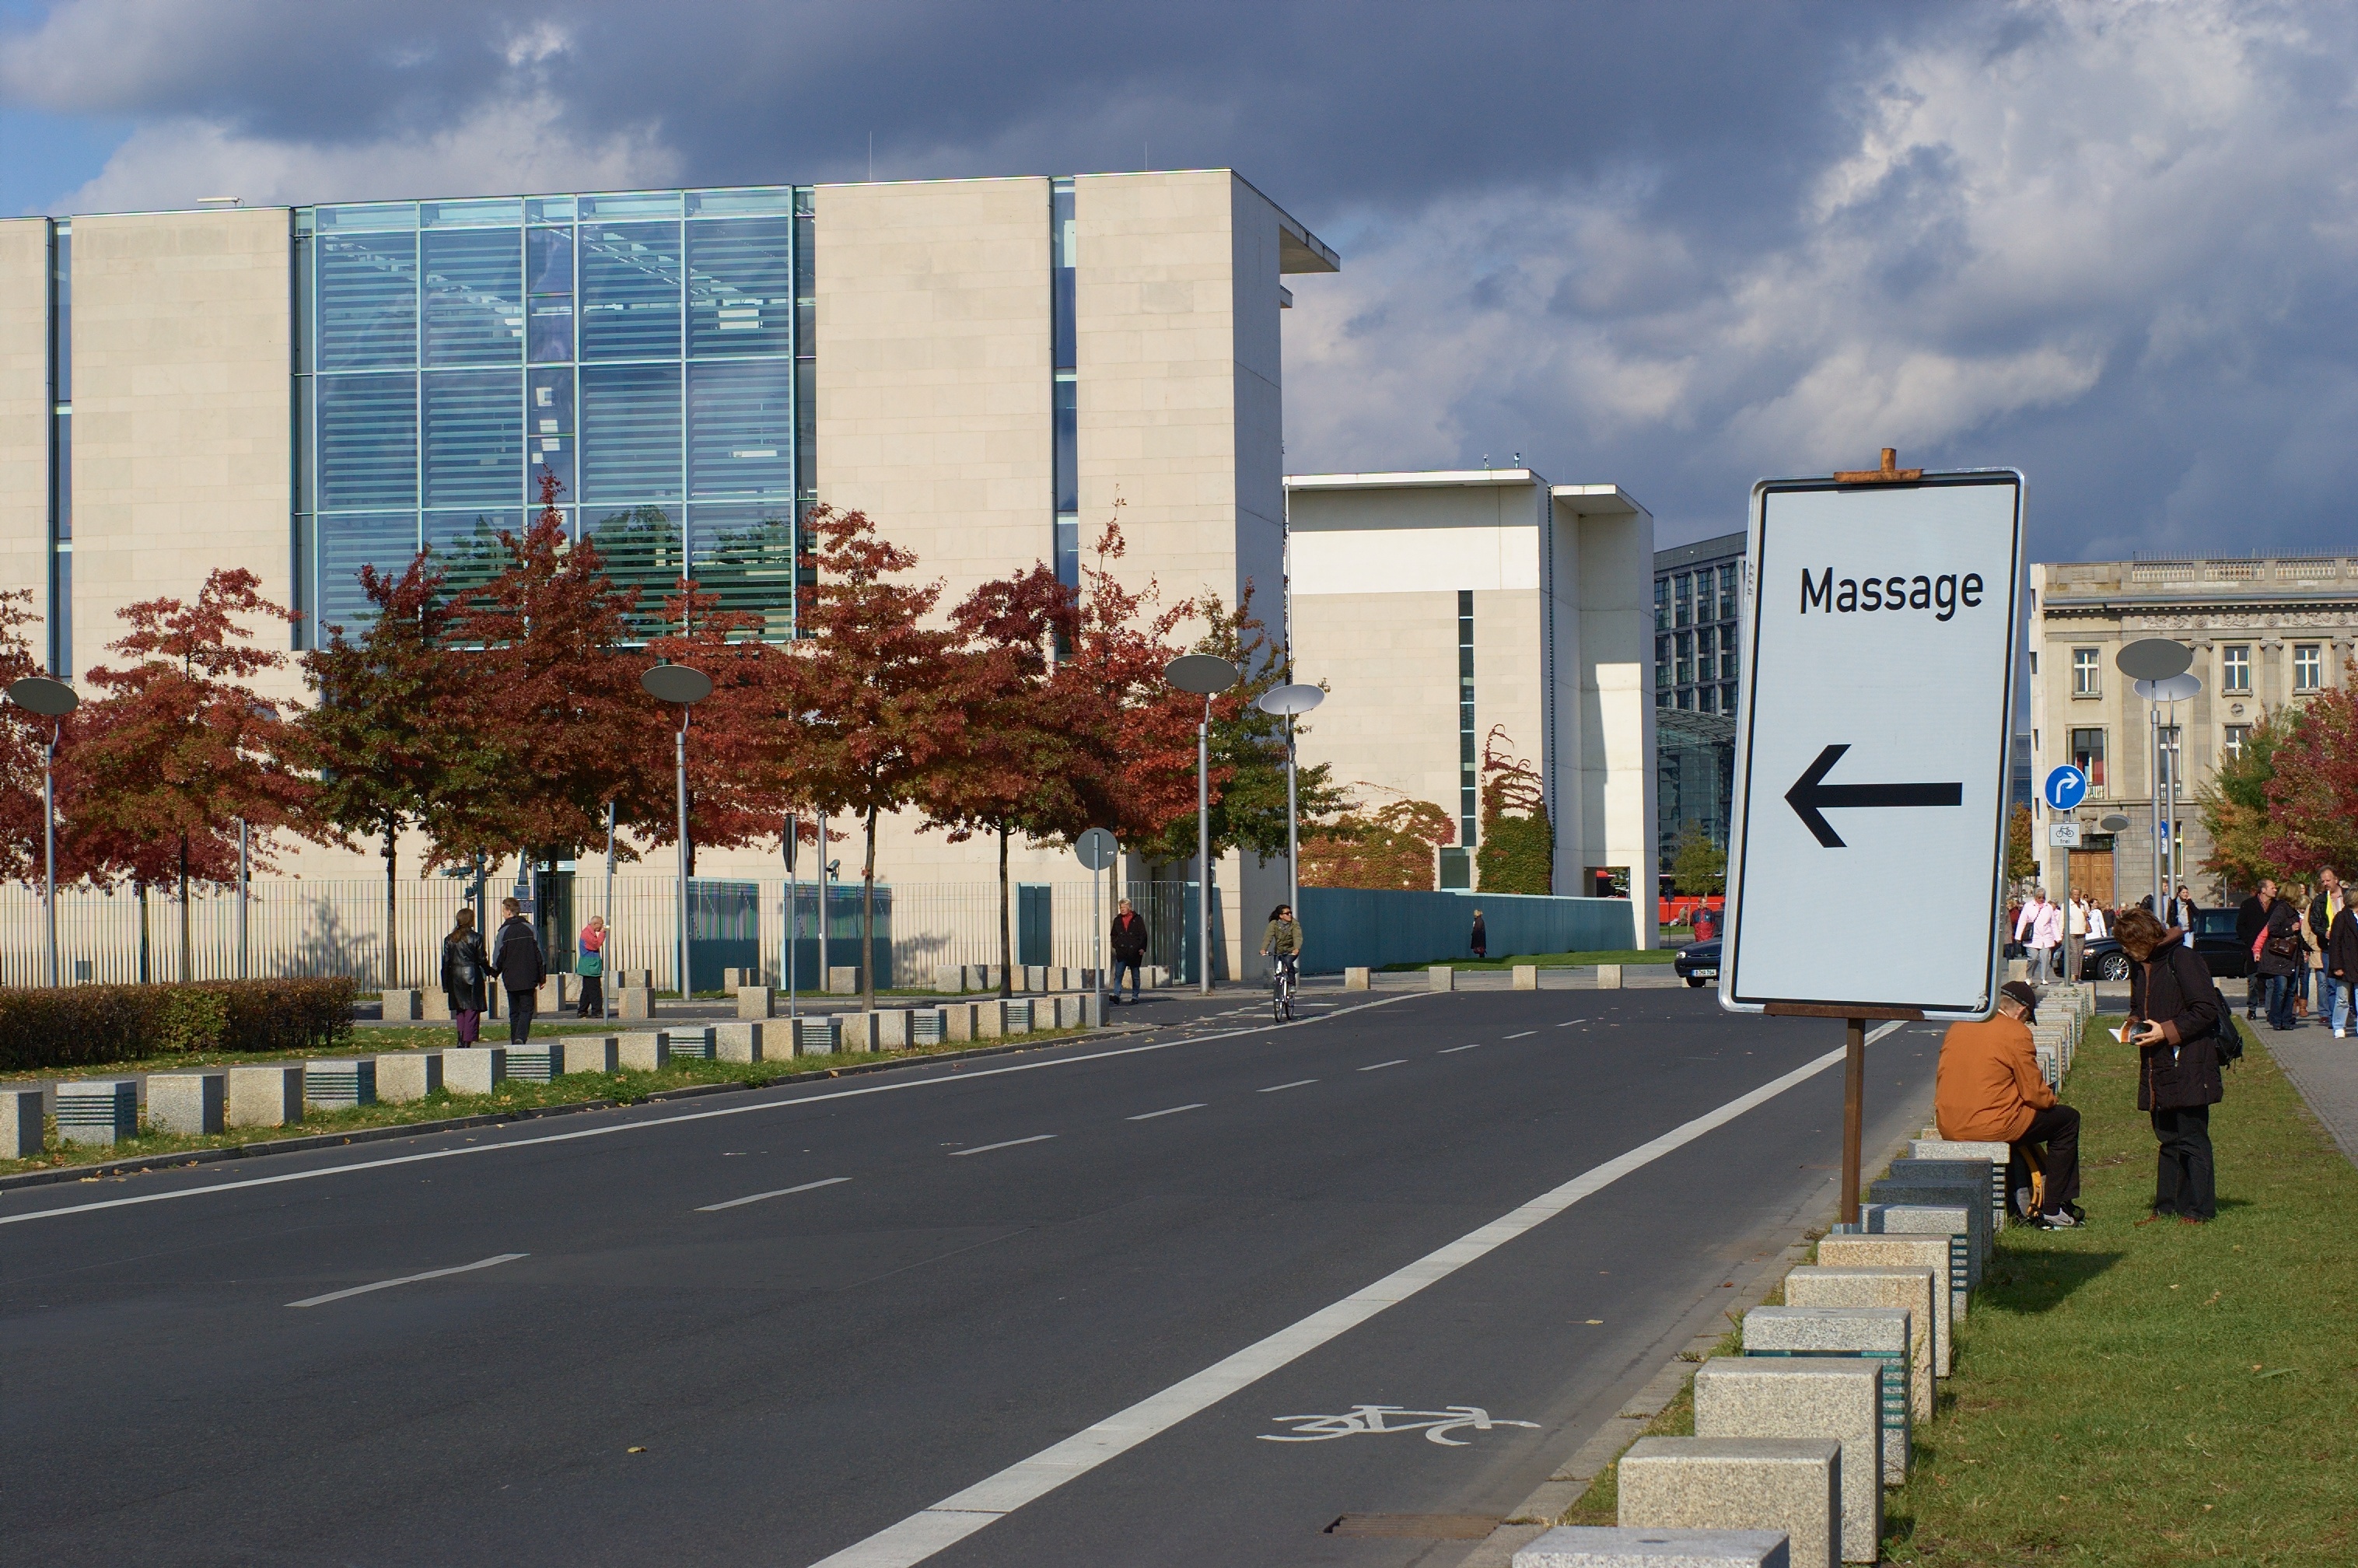
city, advertising, downtown, transport, lane, 50mm, signs, rawtherapee, germany, deutschland, berlin, pentax, lenstagged, steffenzahn, k100d, justpentax, schilder, fa50, fa50mm, smcpentaxfa11450mm, pentaxfa50mm, smcpfa50mmf14, tiergarten, bundeskanzleramt, neighbourhood, urban area, residential area